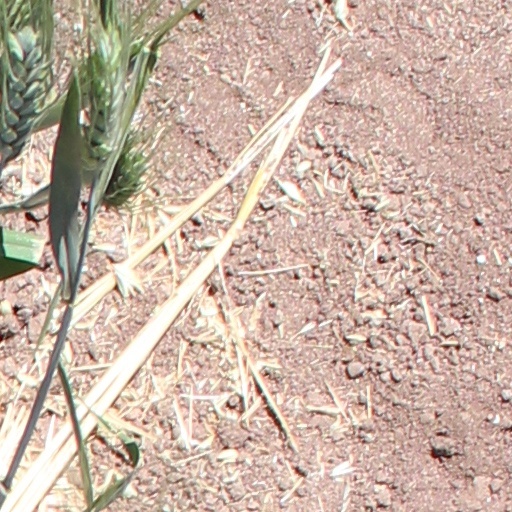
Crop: wheat